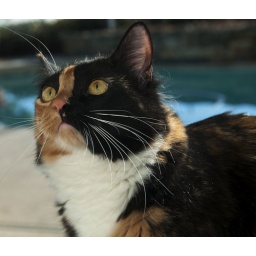
&amp;quot;Maybe, just maybe, one of those annoying Mockingbirds will fall through the screen roof and land in my mouth.&amp;quot;